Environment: lab
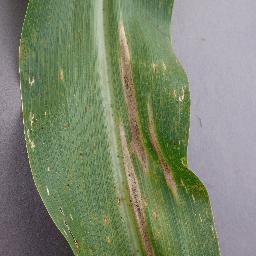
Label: northern_corn_leaf_blight